Go Naked in the World

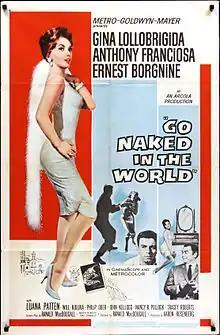
Theatrical release poster by Reynold Brown

Go Naked in the World is a 1961 American drama film written and directed by Ranald MacDougall and co-directed by an uncredited Charles Walters and produced by Aaron Rosenberg. The film stars Gina Lollobrigida, Anthony Franciosa, and Ernest Borgnine. It is based on a 1959 novel of the same name by Tom T. Chamales.